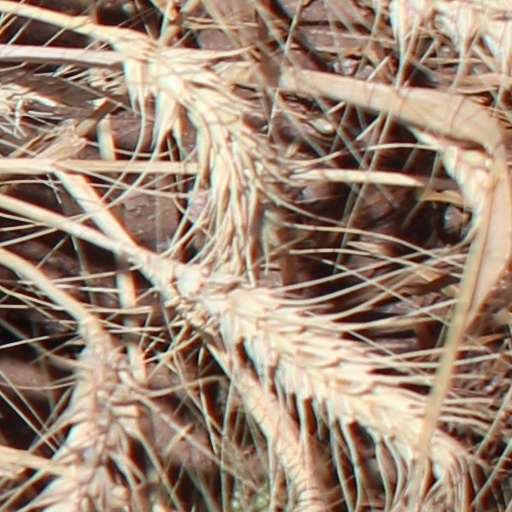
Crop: wheat